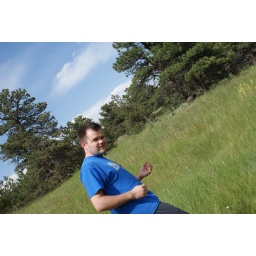
brad is standing and or playing in the grass (49)